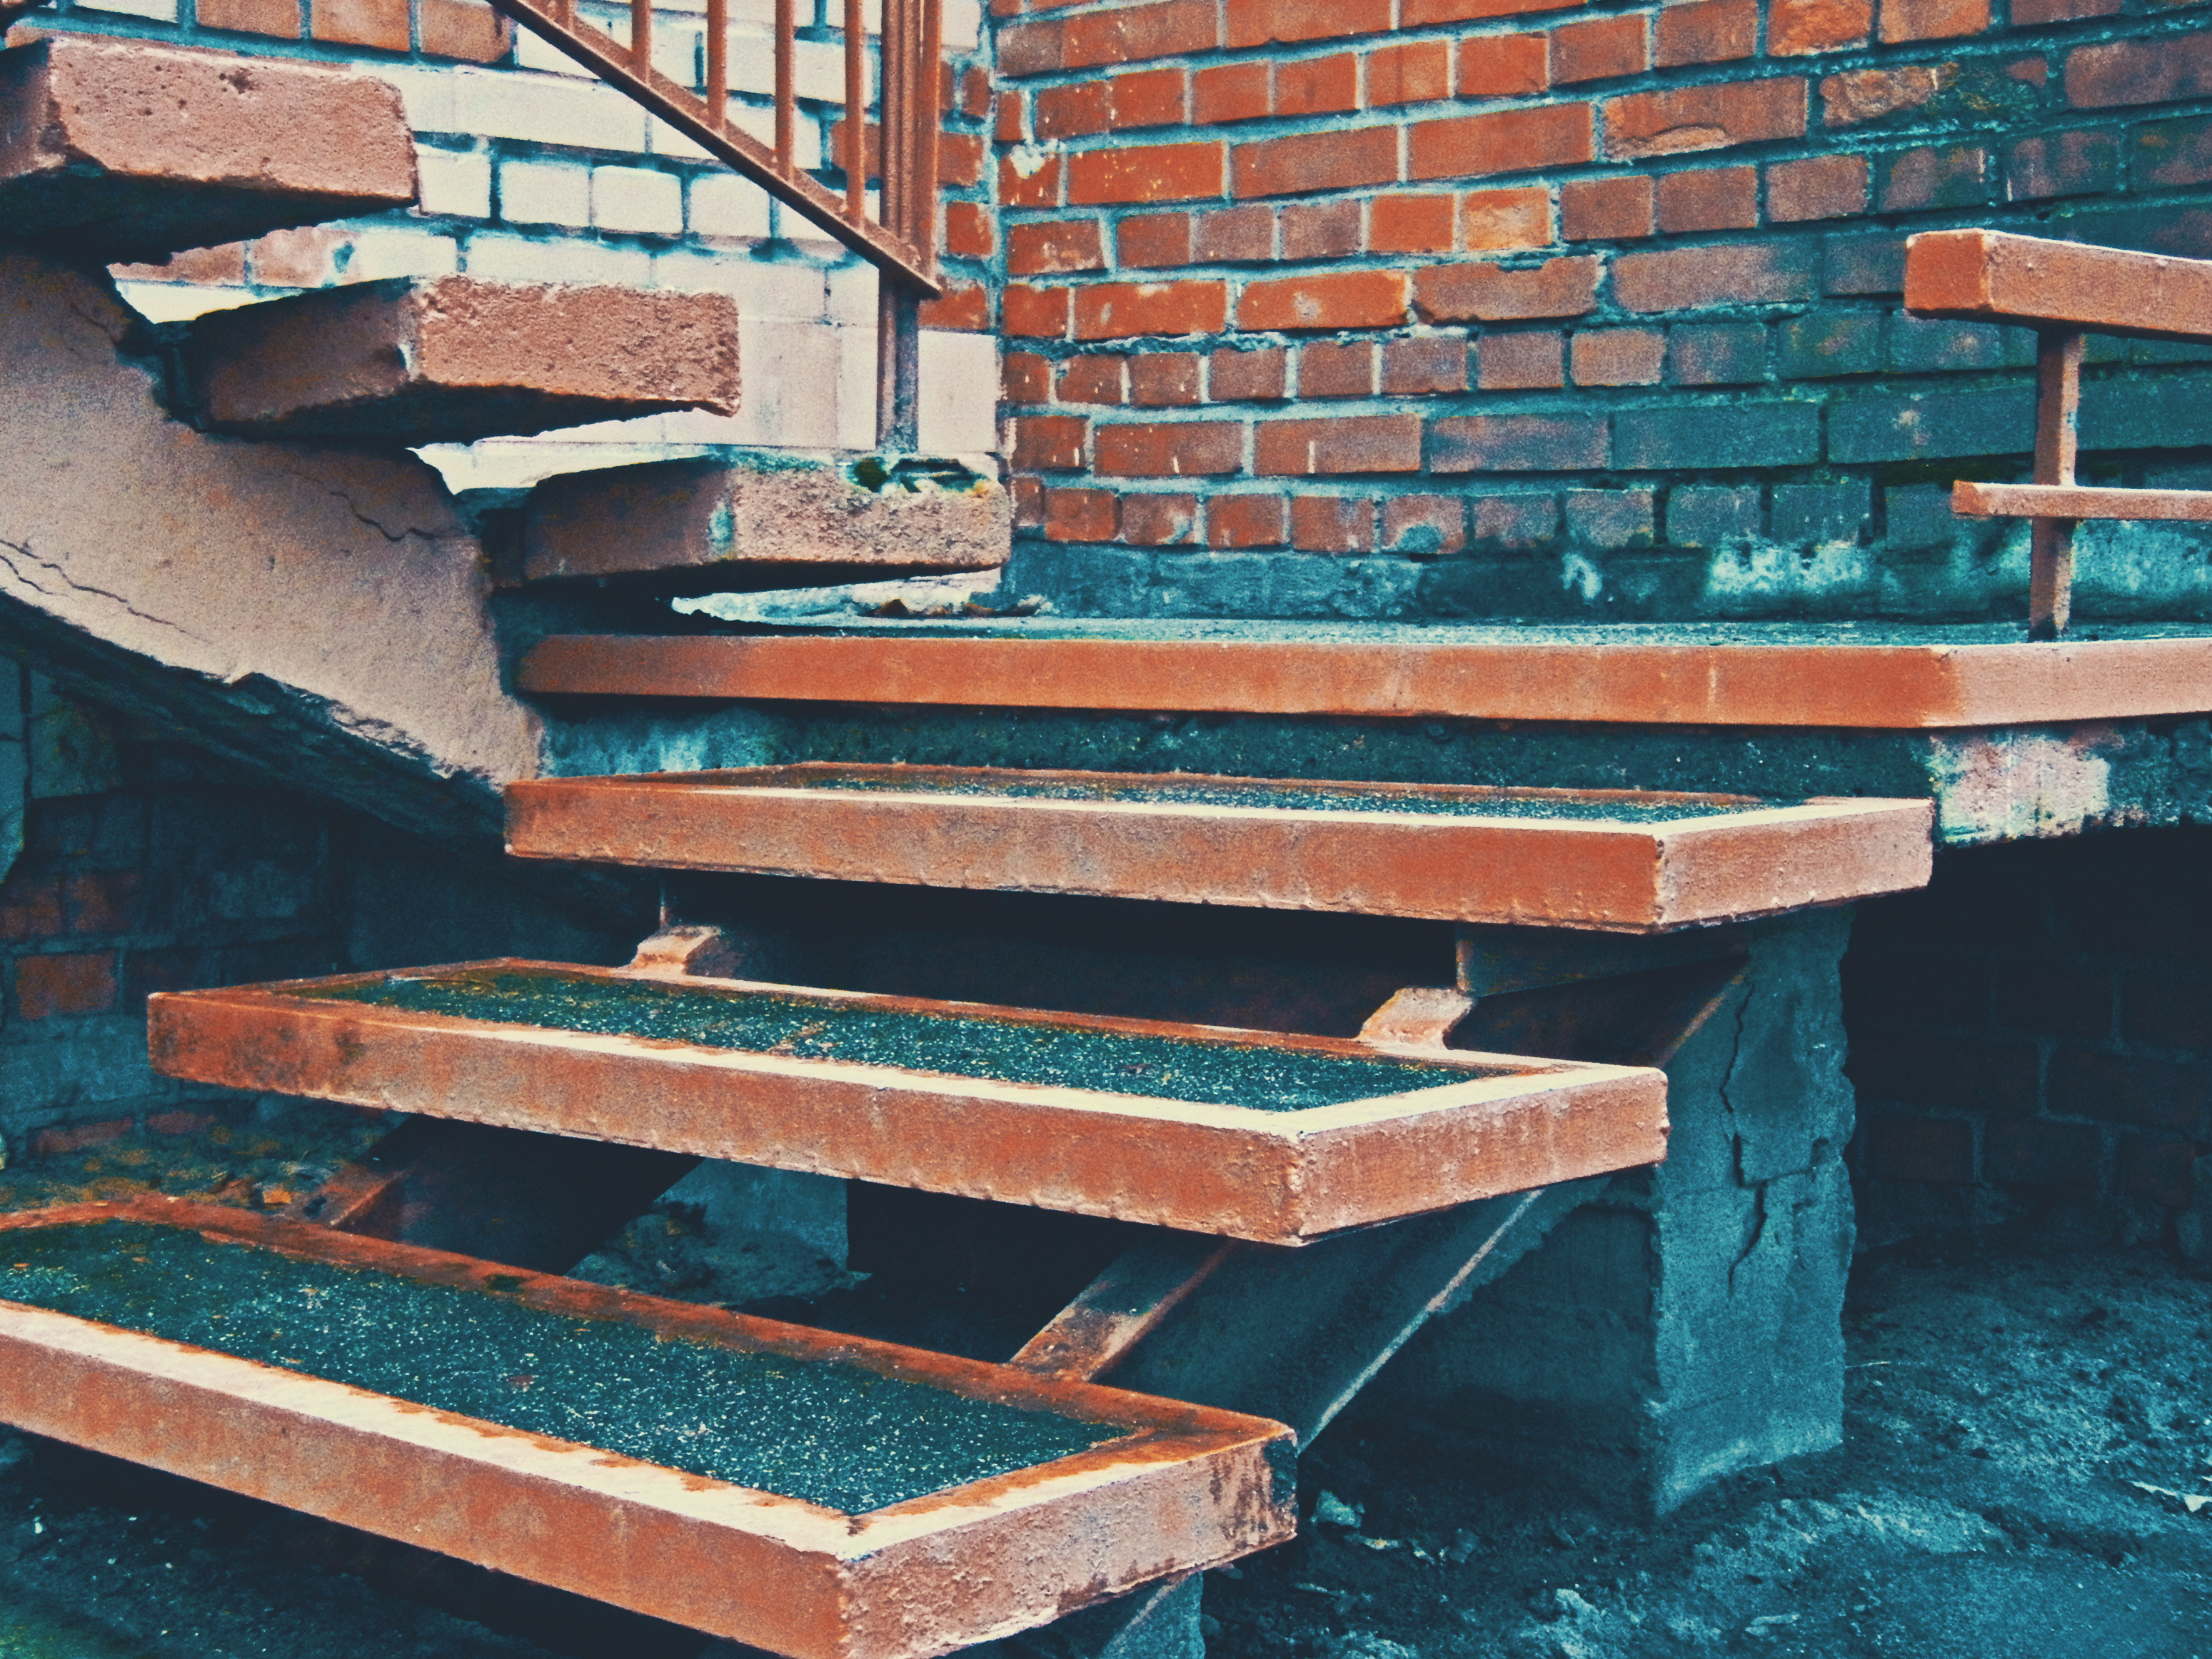
image, stairs, brick, handrail, composite material, building material, brickwork